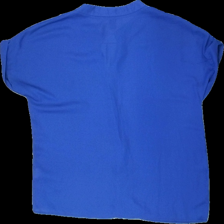
View: back
Type: Blouse
Category: Ladies
Brand: Not in the list
Brand text on label: Shein
Colors: Blue
Material: 100% polyester
Cut: Regular, Loose
Size: L
Season: All
Price range: <50
Recommended usage: Reuse